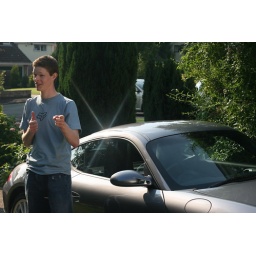
Ruffle being Buddy Jesus by his dads shiny car